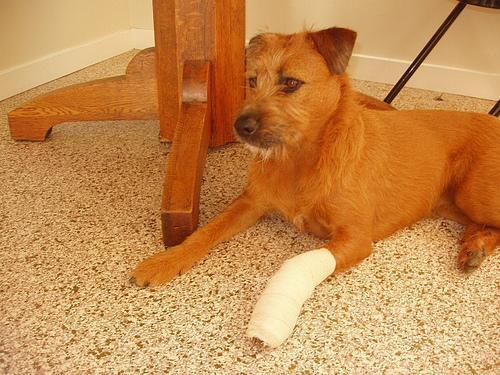
Irish_terrier